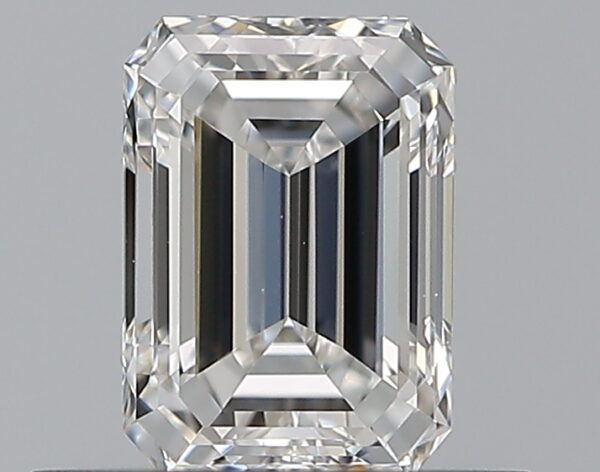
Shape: emerald
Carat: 0.5
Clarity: VVS1
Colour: E
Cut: EX
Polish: EX
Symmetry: GD
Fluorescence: N
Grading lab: GIA
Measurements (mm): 5.41 x 3.85 x 2.53